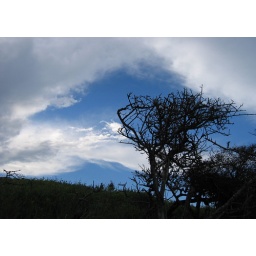
beach trees against the cloudy sky